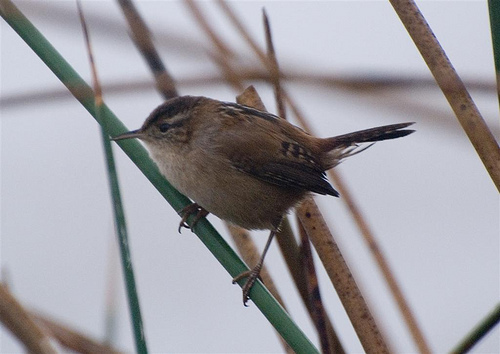
a small bird with a round belly, and a tan and black body.
a small brown and beige bird he has a small brown bill and brown feetthe bird has a thin bill that is brown and a black eyering.
this bird is small but fat, almost round, with a pointed, thing beak and very thin legs.
a bird with a brown crown and a small brown bill.
this bird is brown with black and has a long, pointy beak.
this bird is round and mostly brown with black peeking out on the wings and retrices.
this bird has wings that are brown and has a white bellya small bird with different brown shadings covering.
this bird has a pointed brown bill, with a brown breast.
Species: Marsh Wren